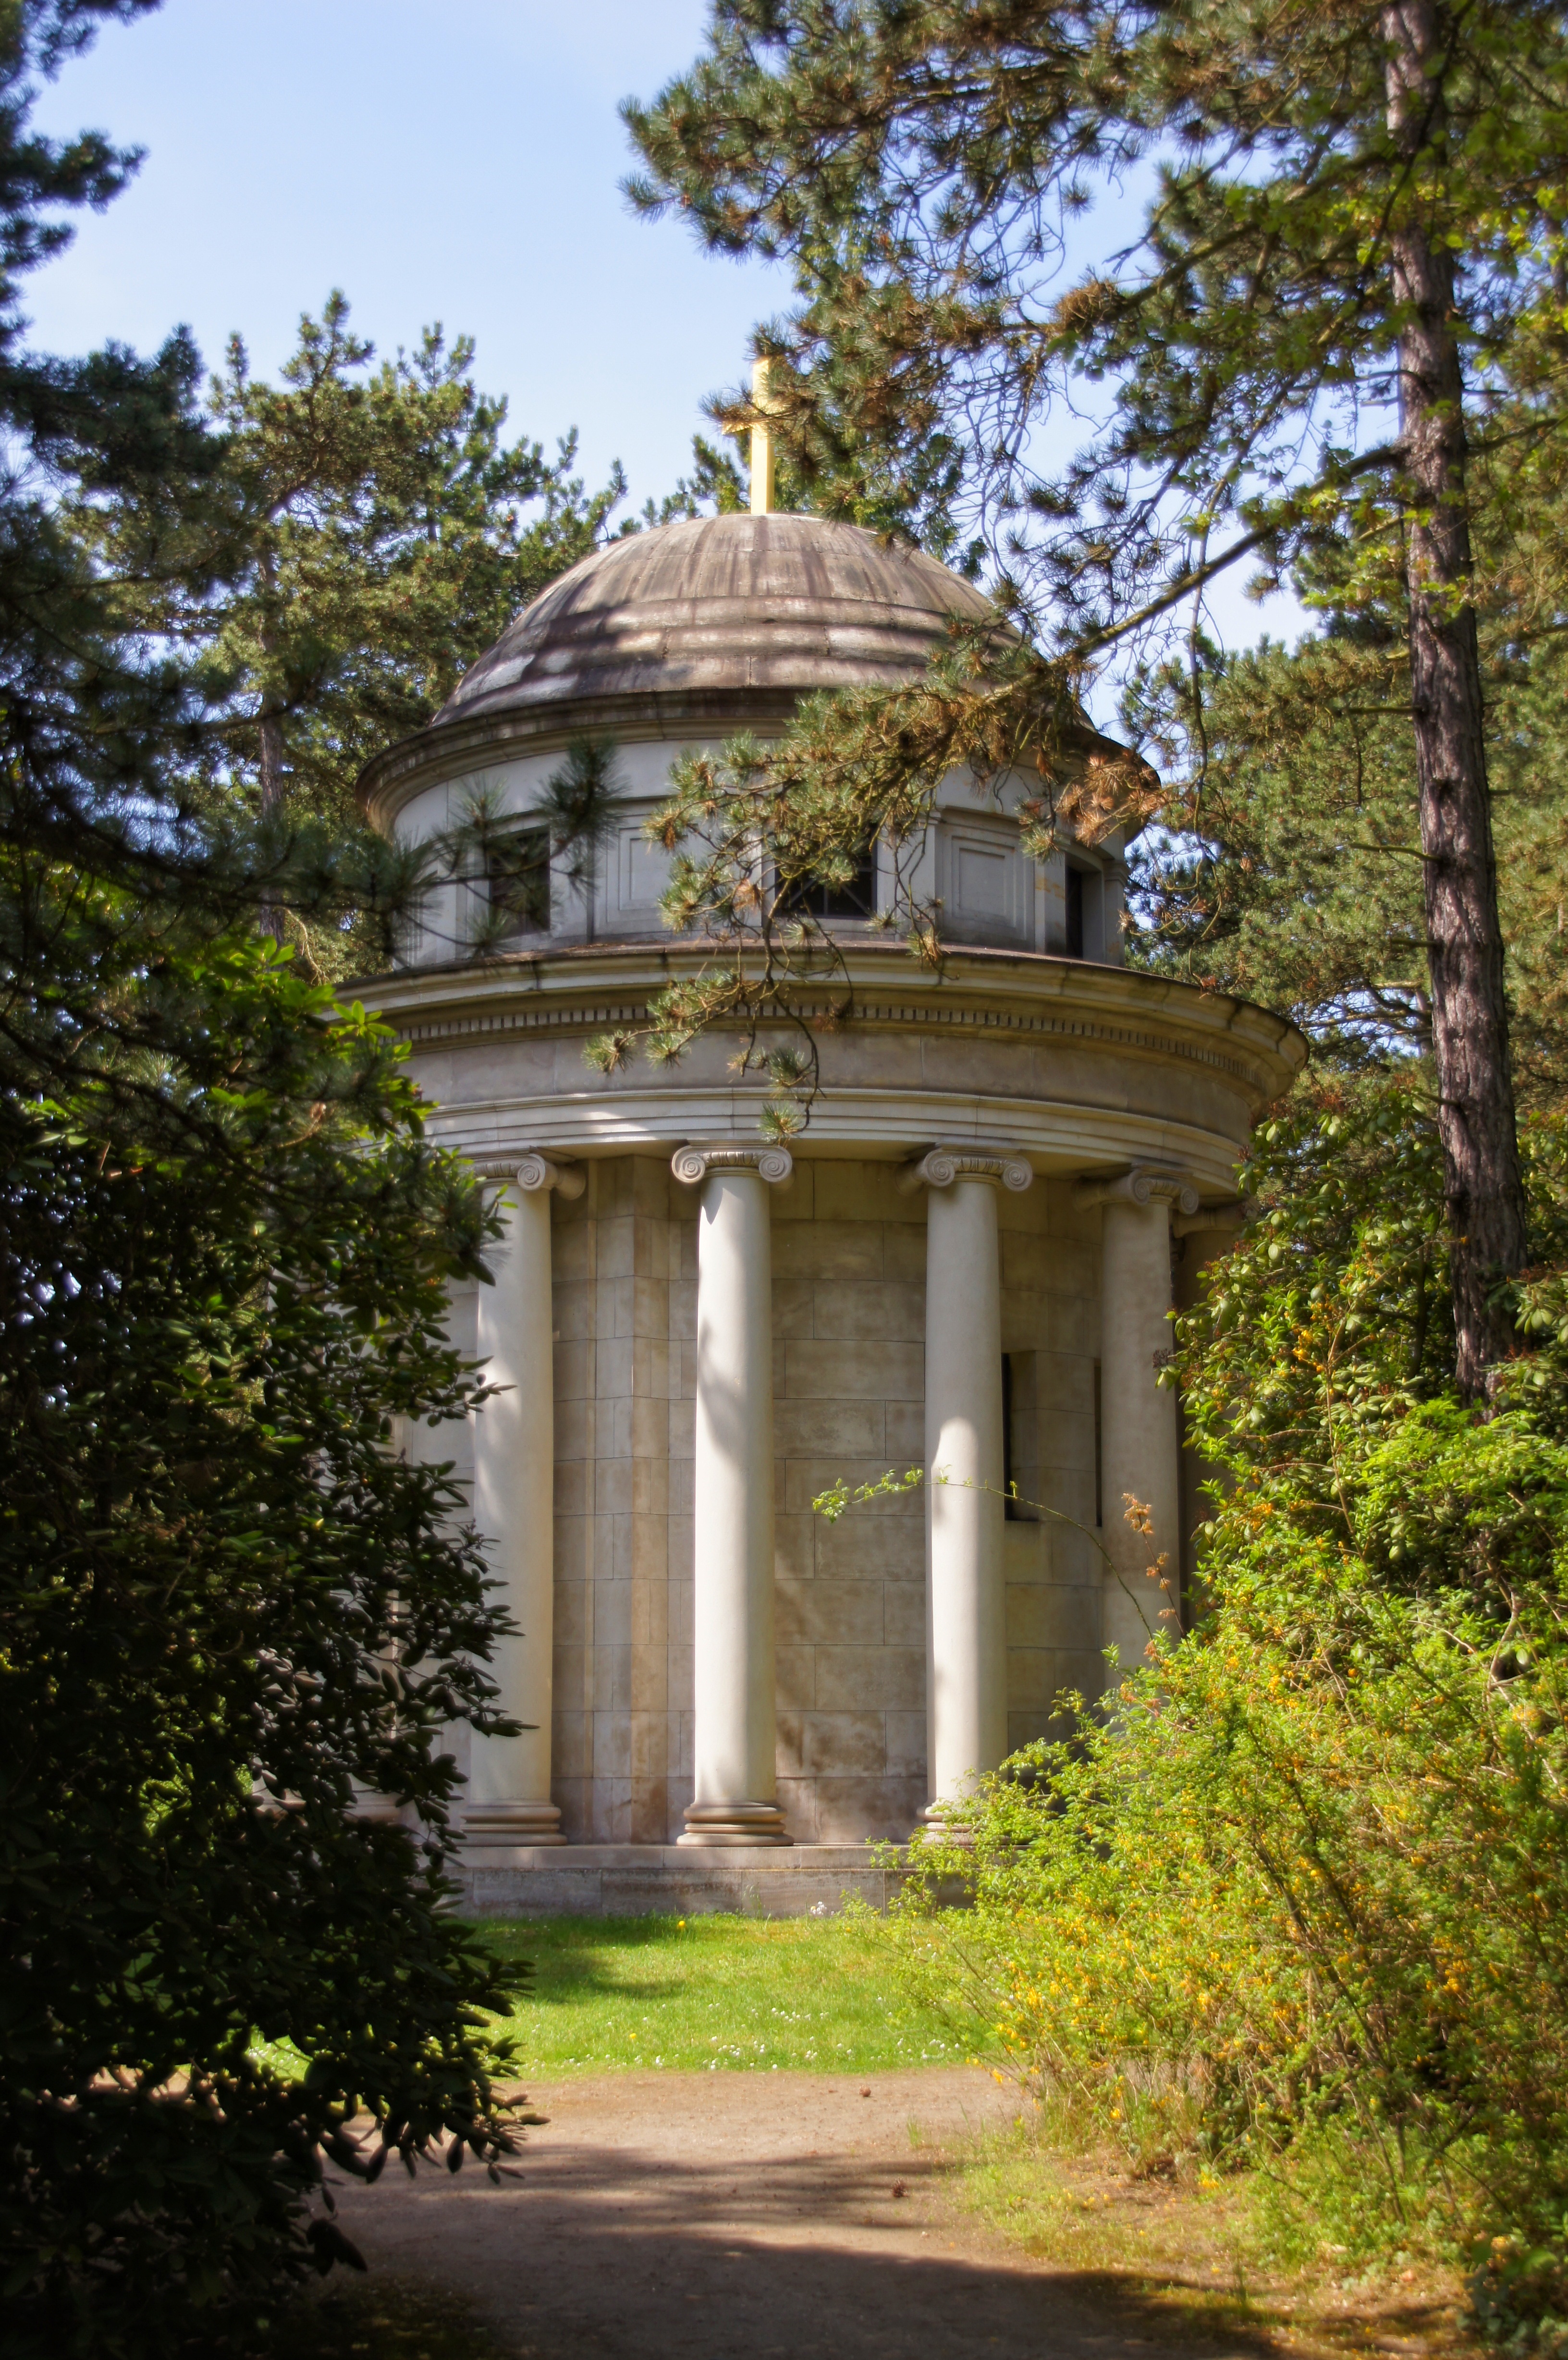
architecture, building, chateau, home, autumn, chapel, garden, place of worship, temple, monastery, shrine, leipzig, estate, mausoleum, columnar, southern cemetery